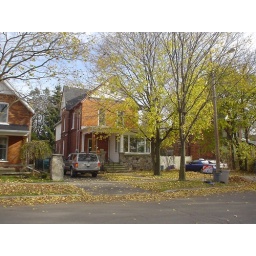
A shot of our house the day the sold sign went up, way back in the fall of 2004.